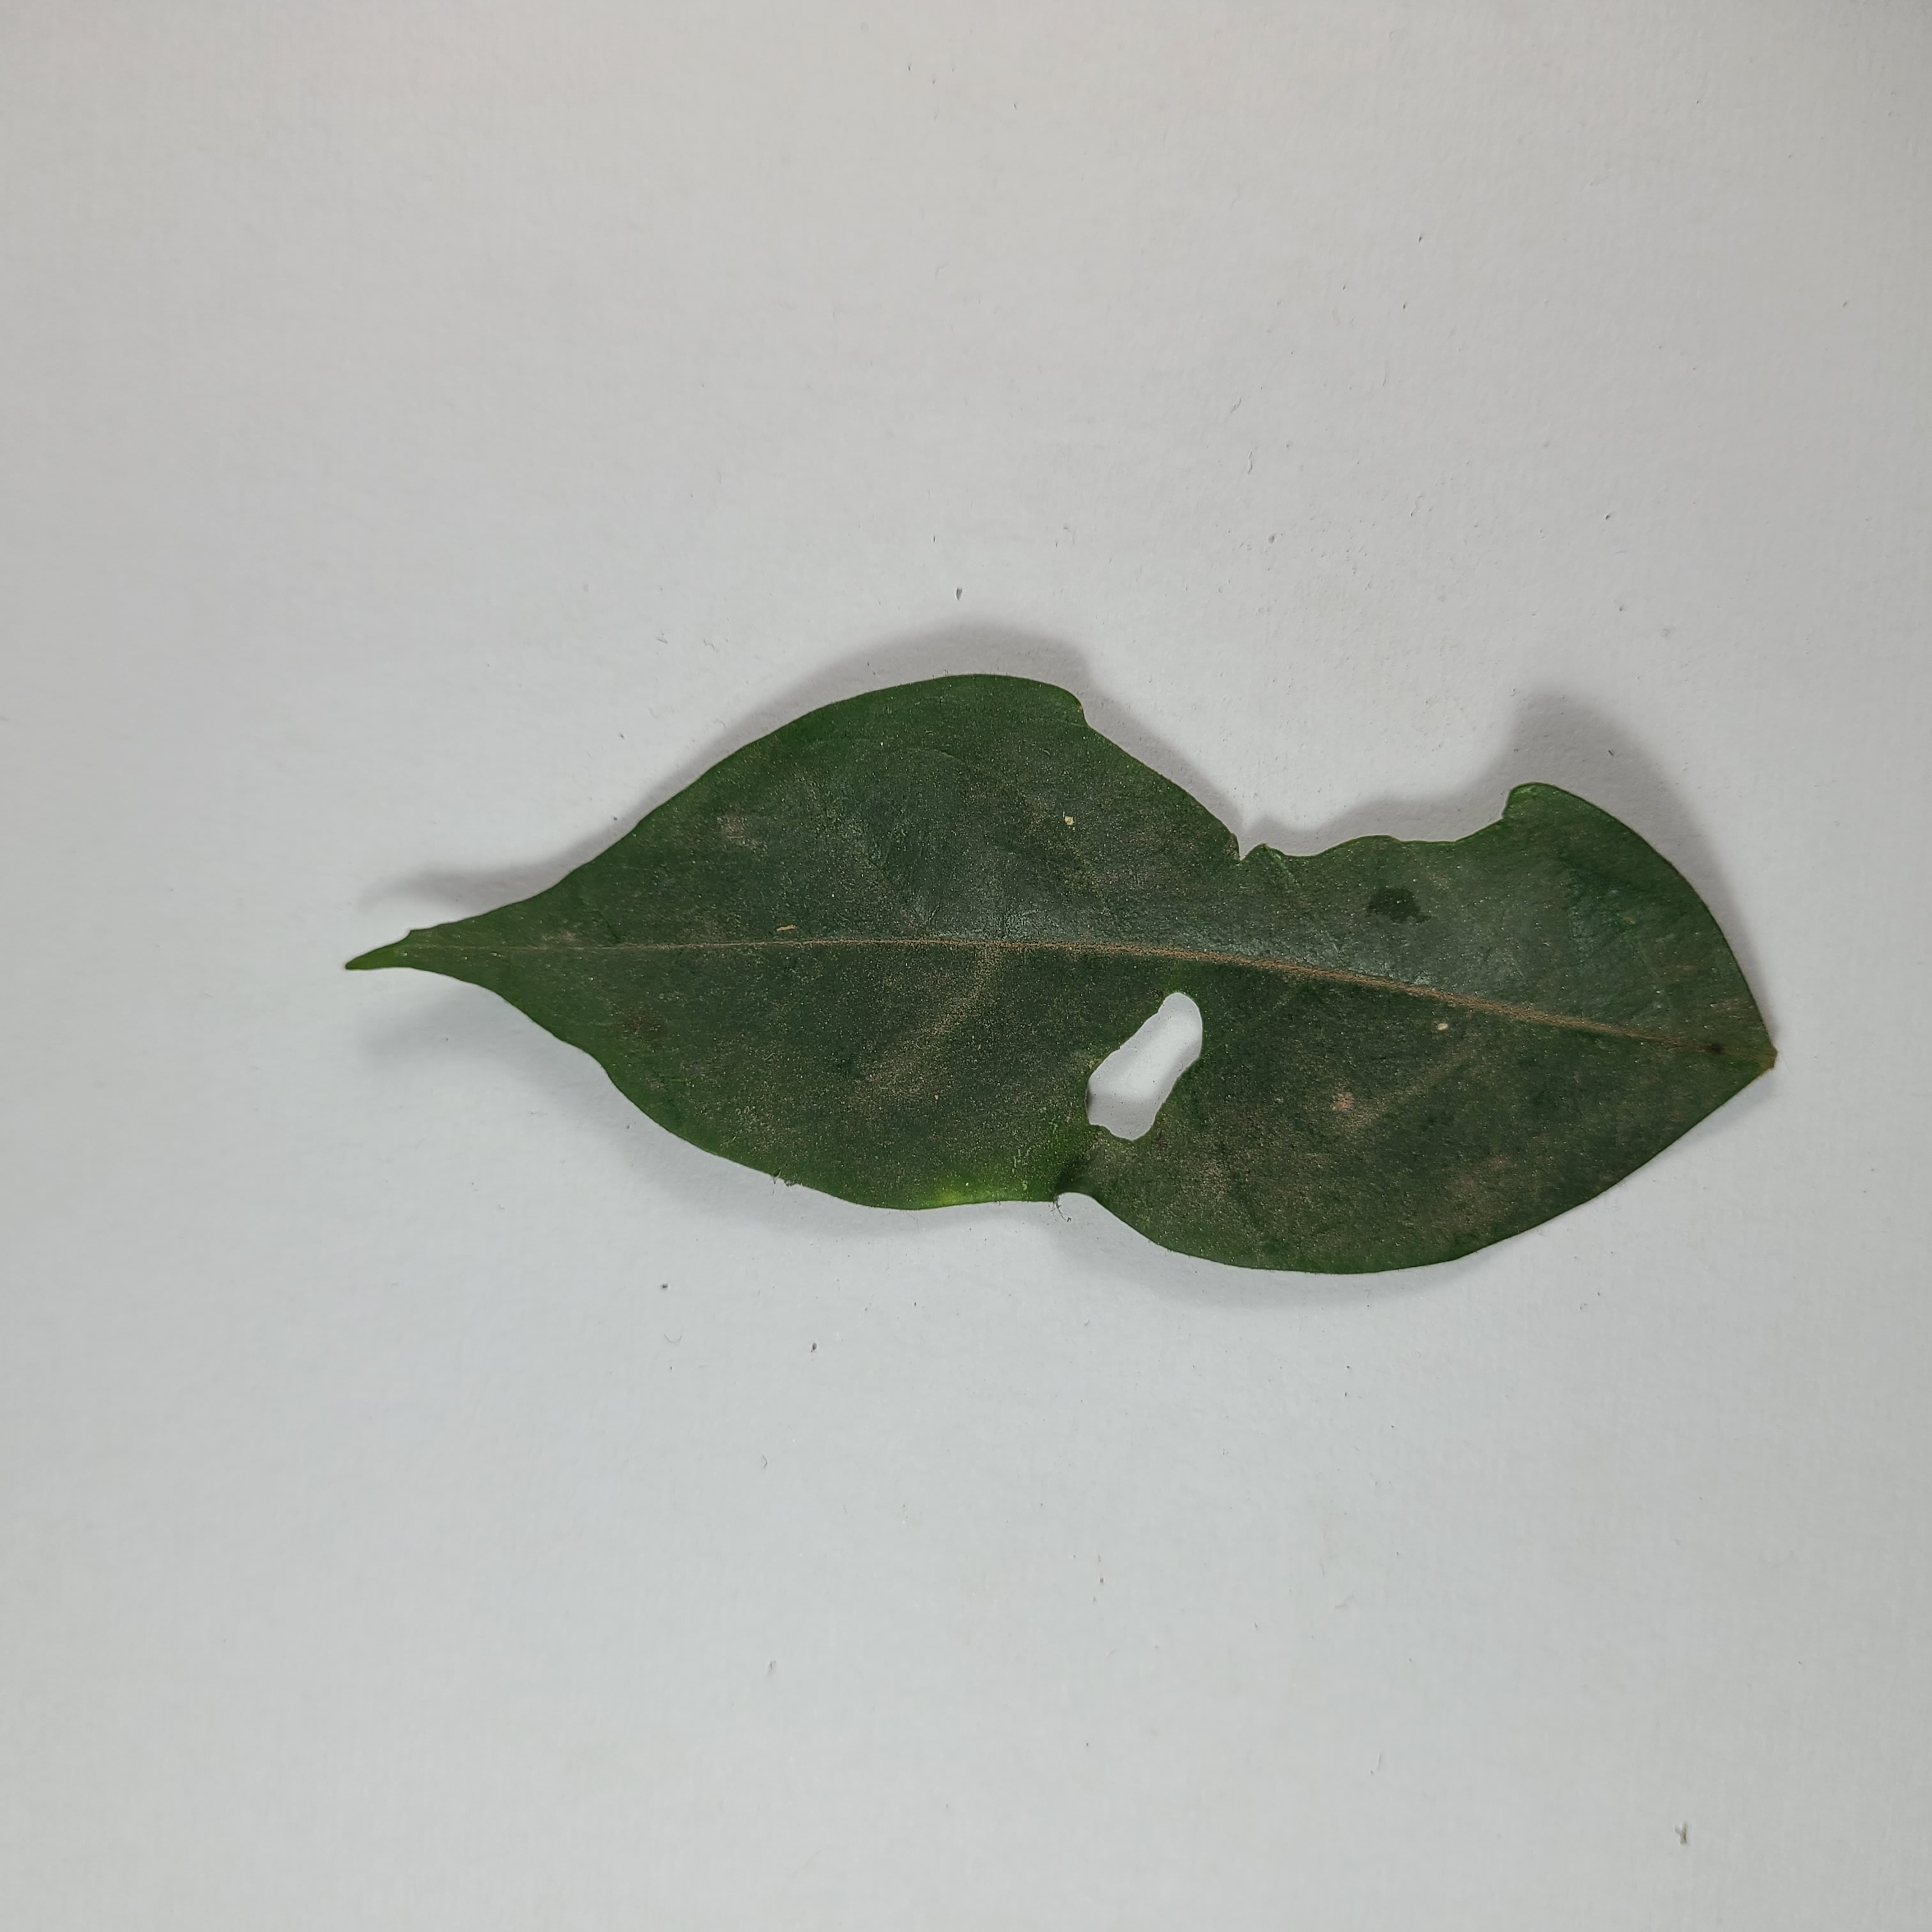
Label: Insect Hole leaves